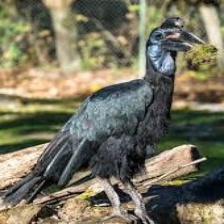
Species: ABYSSINIAN GROUND HORNBILL
Scientific name: BUCORVUS ABYSSINICUS
ImageNet parent category: hornbill